Blackmore Vale and Vale of Wardour

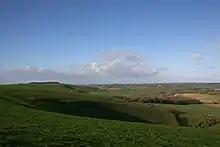
Donhead Hollow from Win Green

The Blackmoor Vale and Vale of Wardour area is a natural region in the counties of Dorset, Somerset and Wiltshire in southern England.